Euskirchen-Kreuzweingarten station

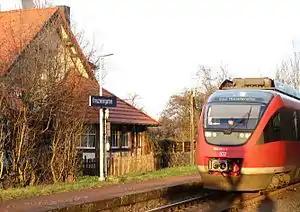

Euskirchen-Kreuzweingarten station is a railway station in the "Kreuzweingarten" district of the municipality of Euskirchen, located in the Euskirchen district in North Rhine-Westphalia, Germany.